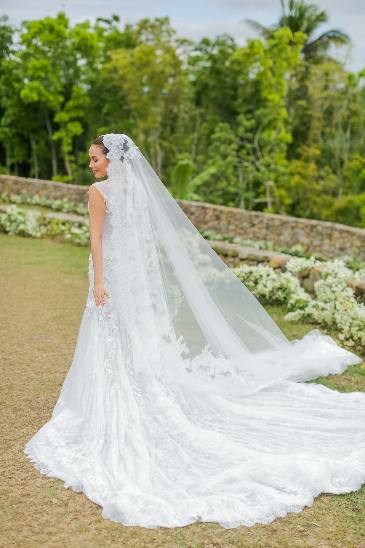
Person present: Yes